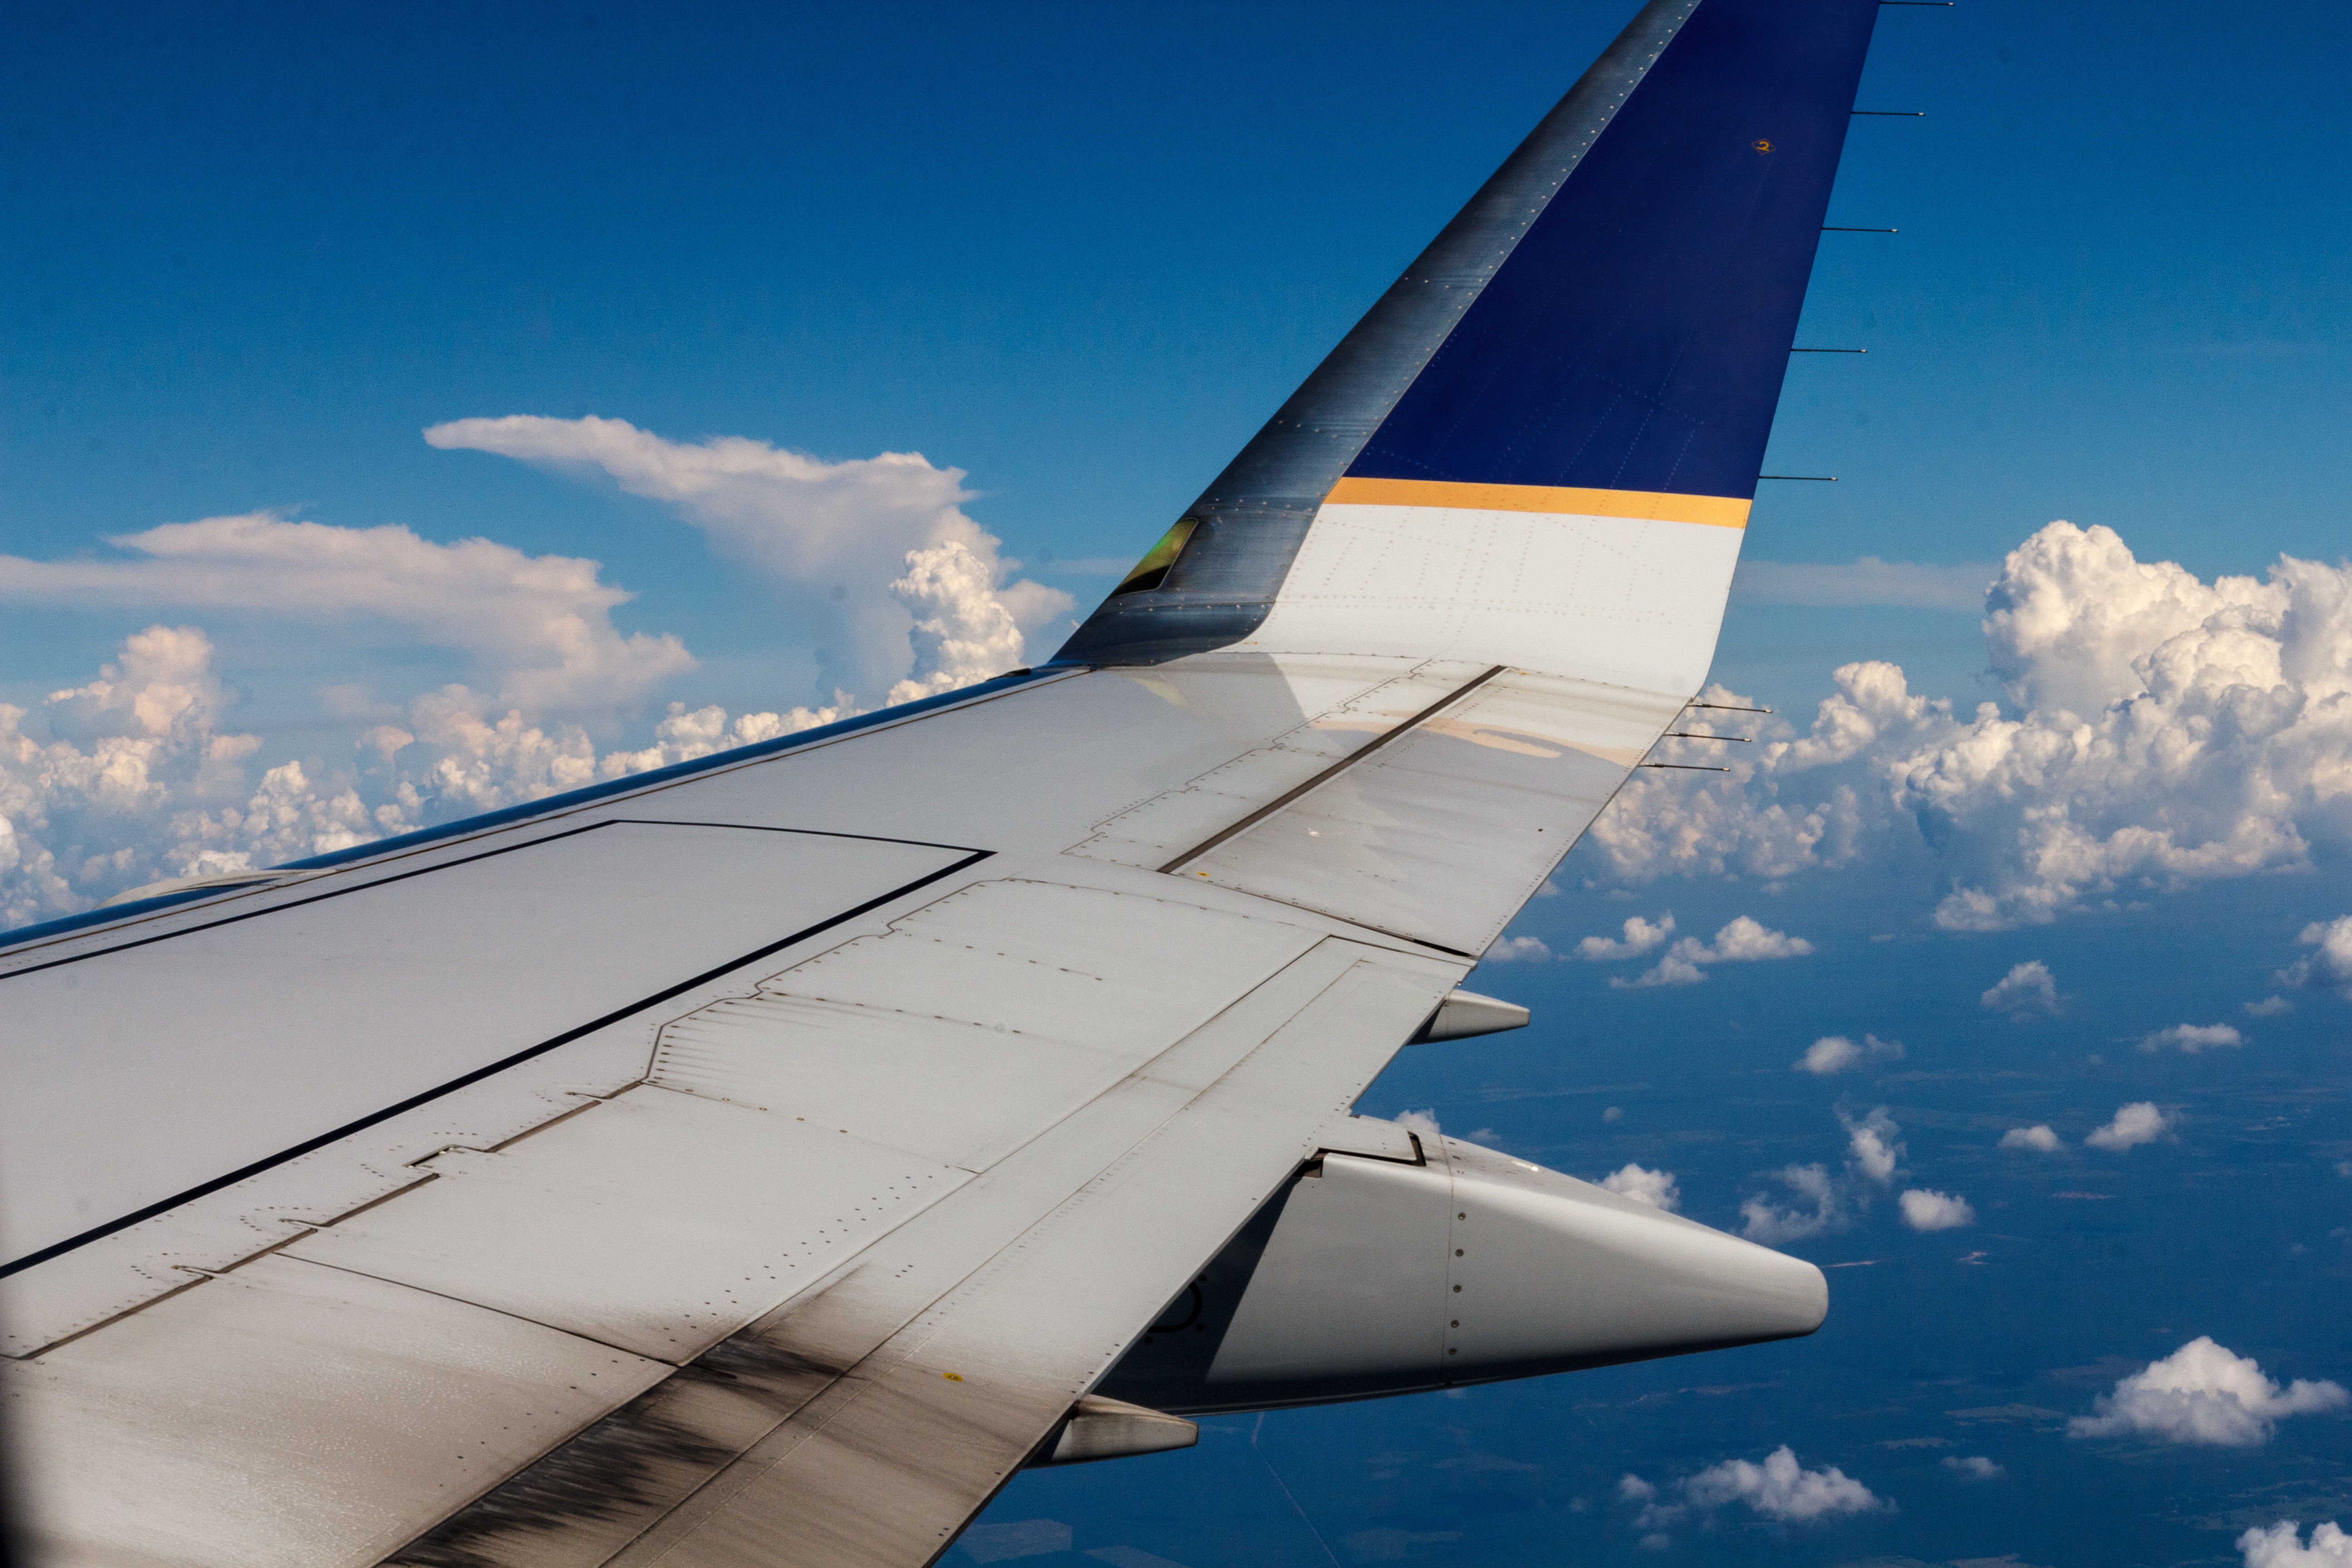
wing, sky, airplane, aircraft, vehicle, airline, aviation, flight, airliner, boeing, takeoff, air force, jet aircraft, boeing 777, boeing 767, air travel, boeing 737, atmosphere of earth, wide body aircraft, narrow body aircraft, aerospace engineering